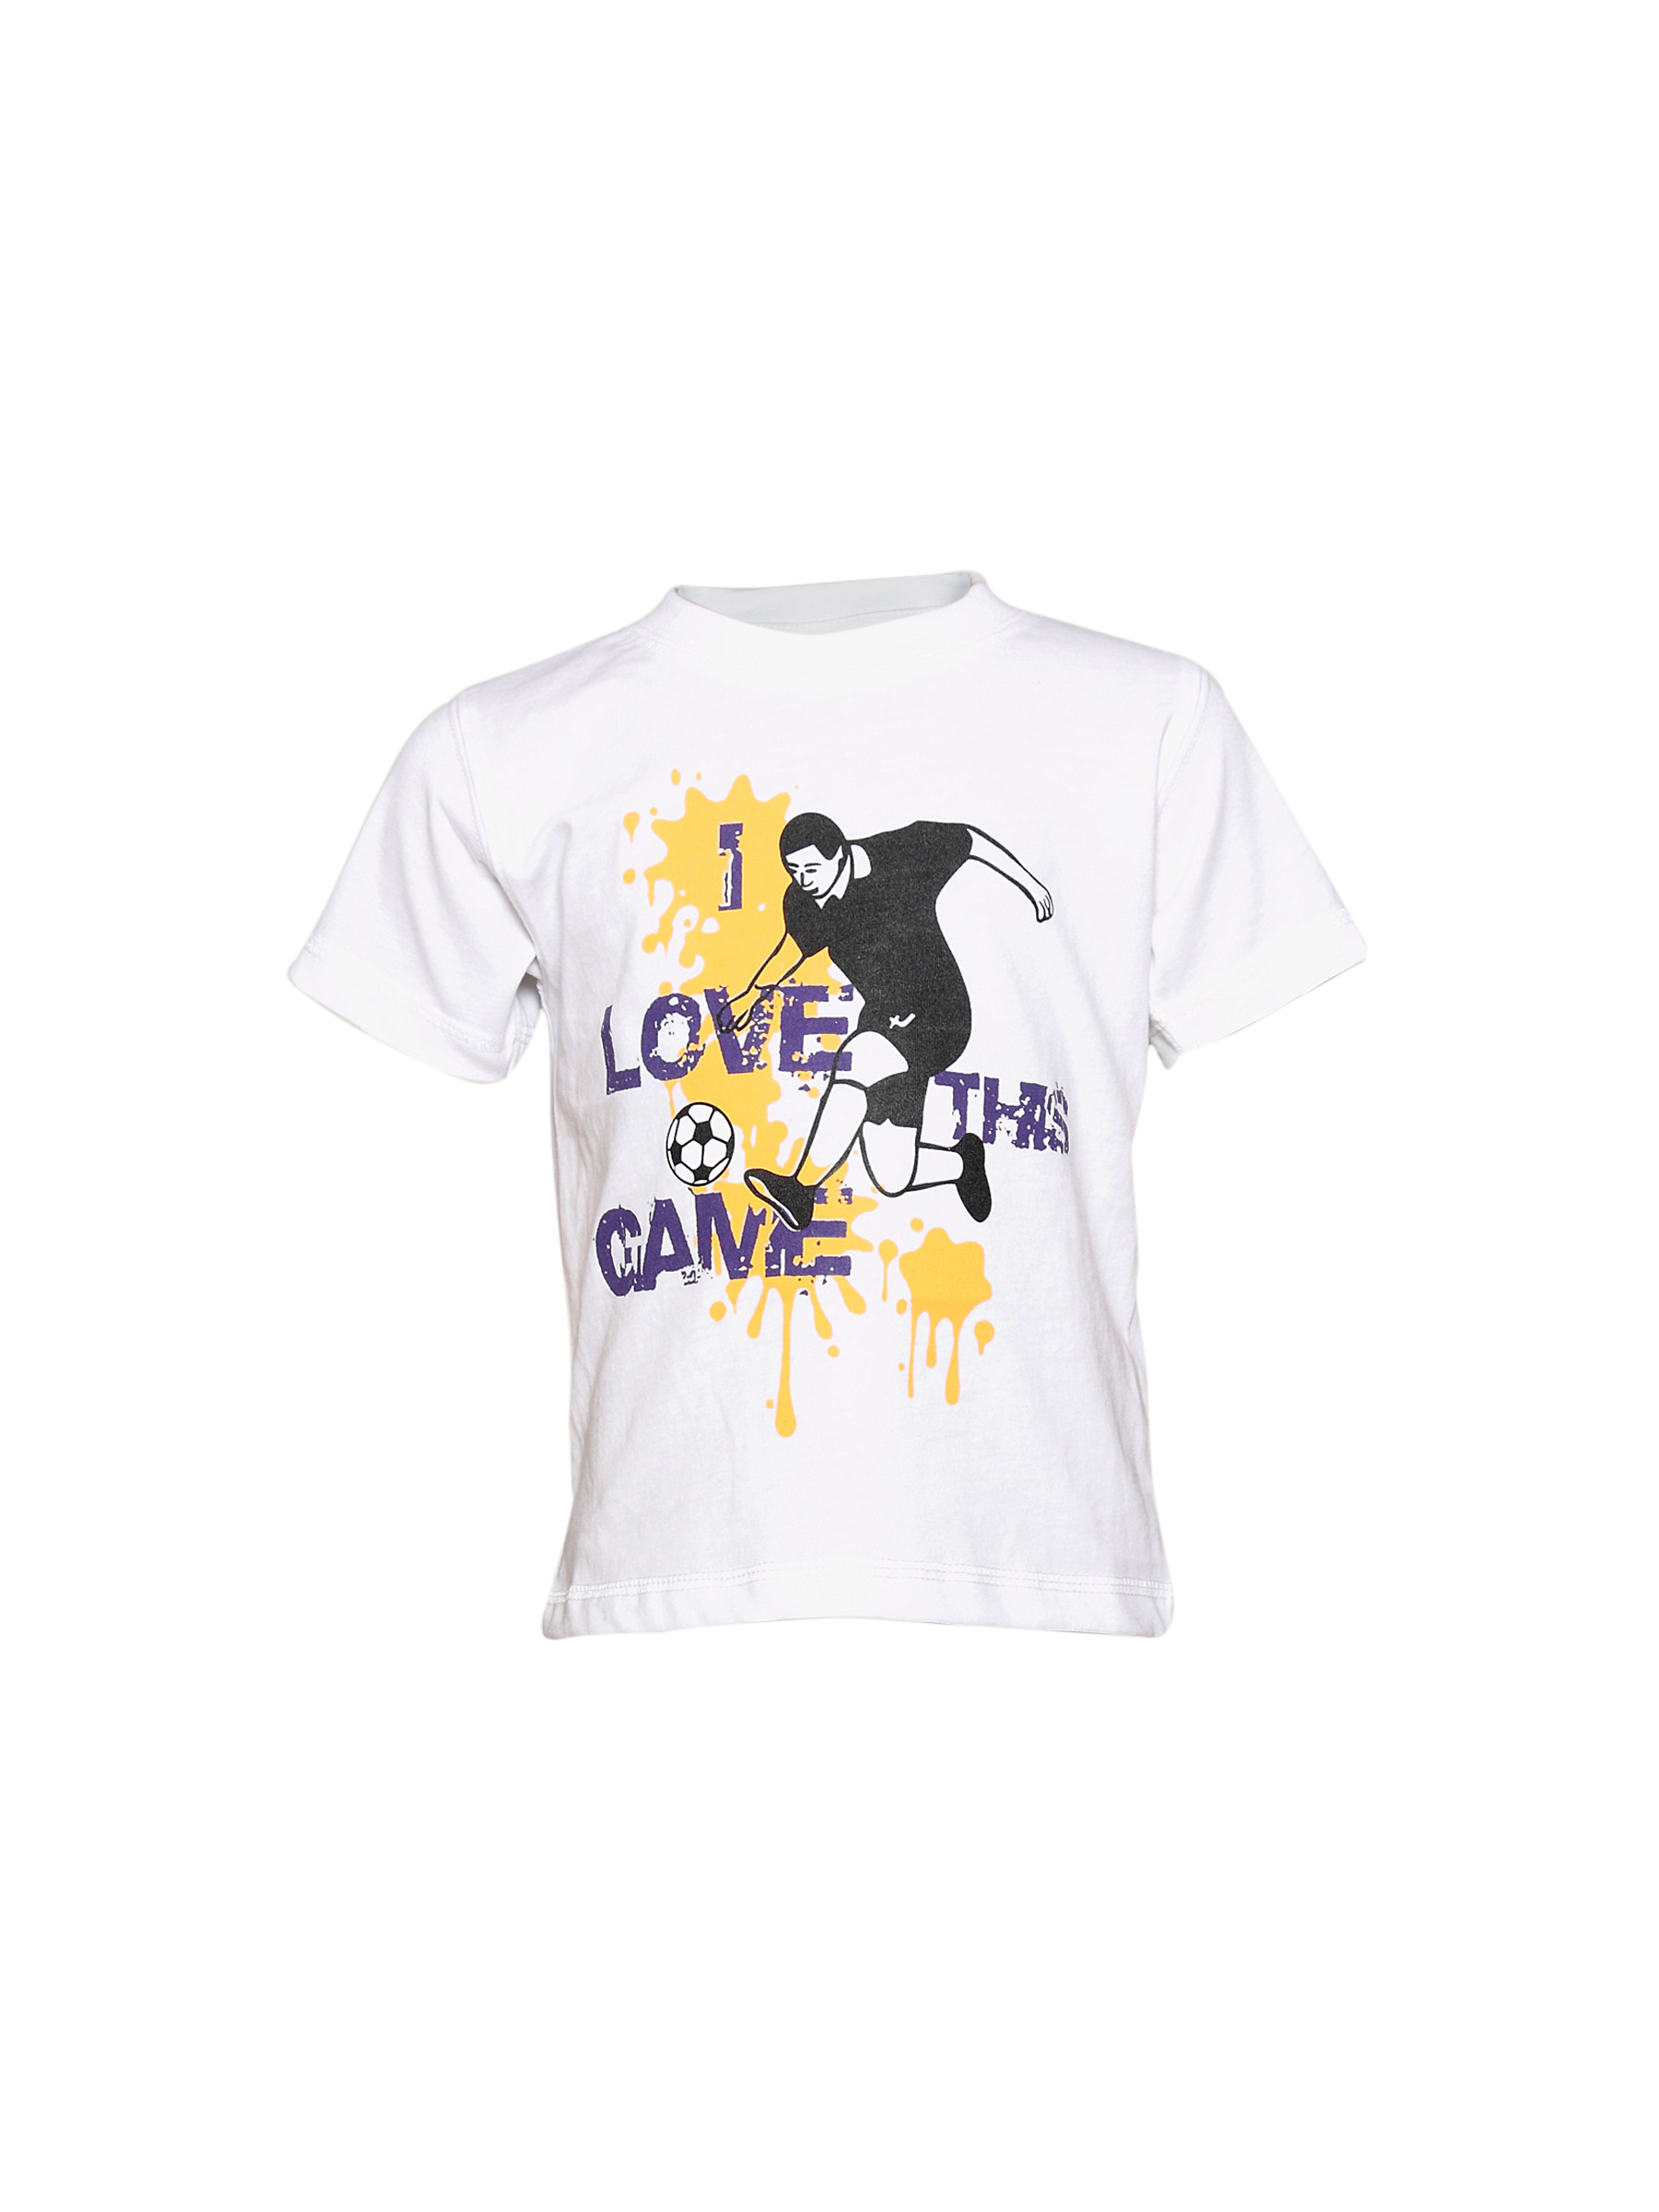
Ant Kids Boy's Love This Game White Kidswear
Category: Apparel / Topwear / Tshirts
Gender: Boys
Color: White
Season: Summer 2011
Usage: Casual